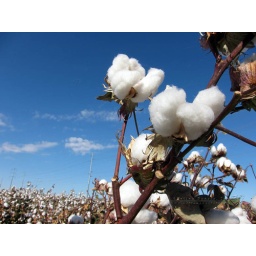
Cotton plants in a field against a blue sky